History of fantasy

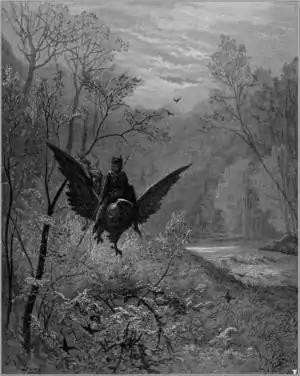
Illustration to "Orlando furioso" by Gustave Doré, featuring the hippogriff, a monster not found in folklore

Even the most fantastic myths, legends and fairy tales differ from modern fantasy genre in three respects: